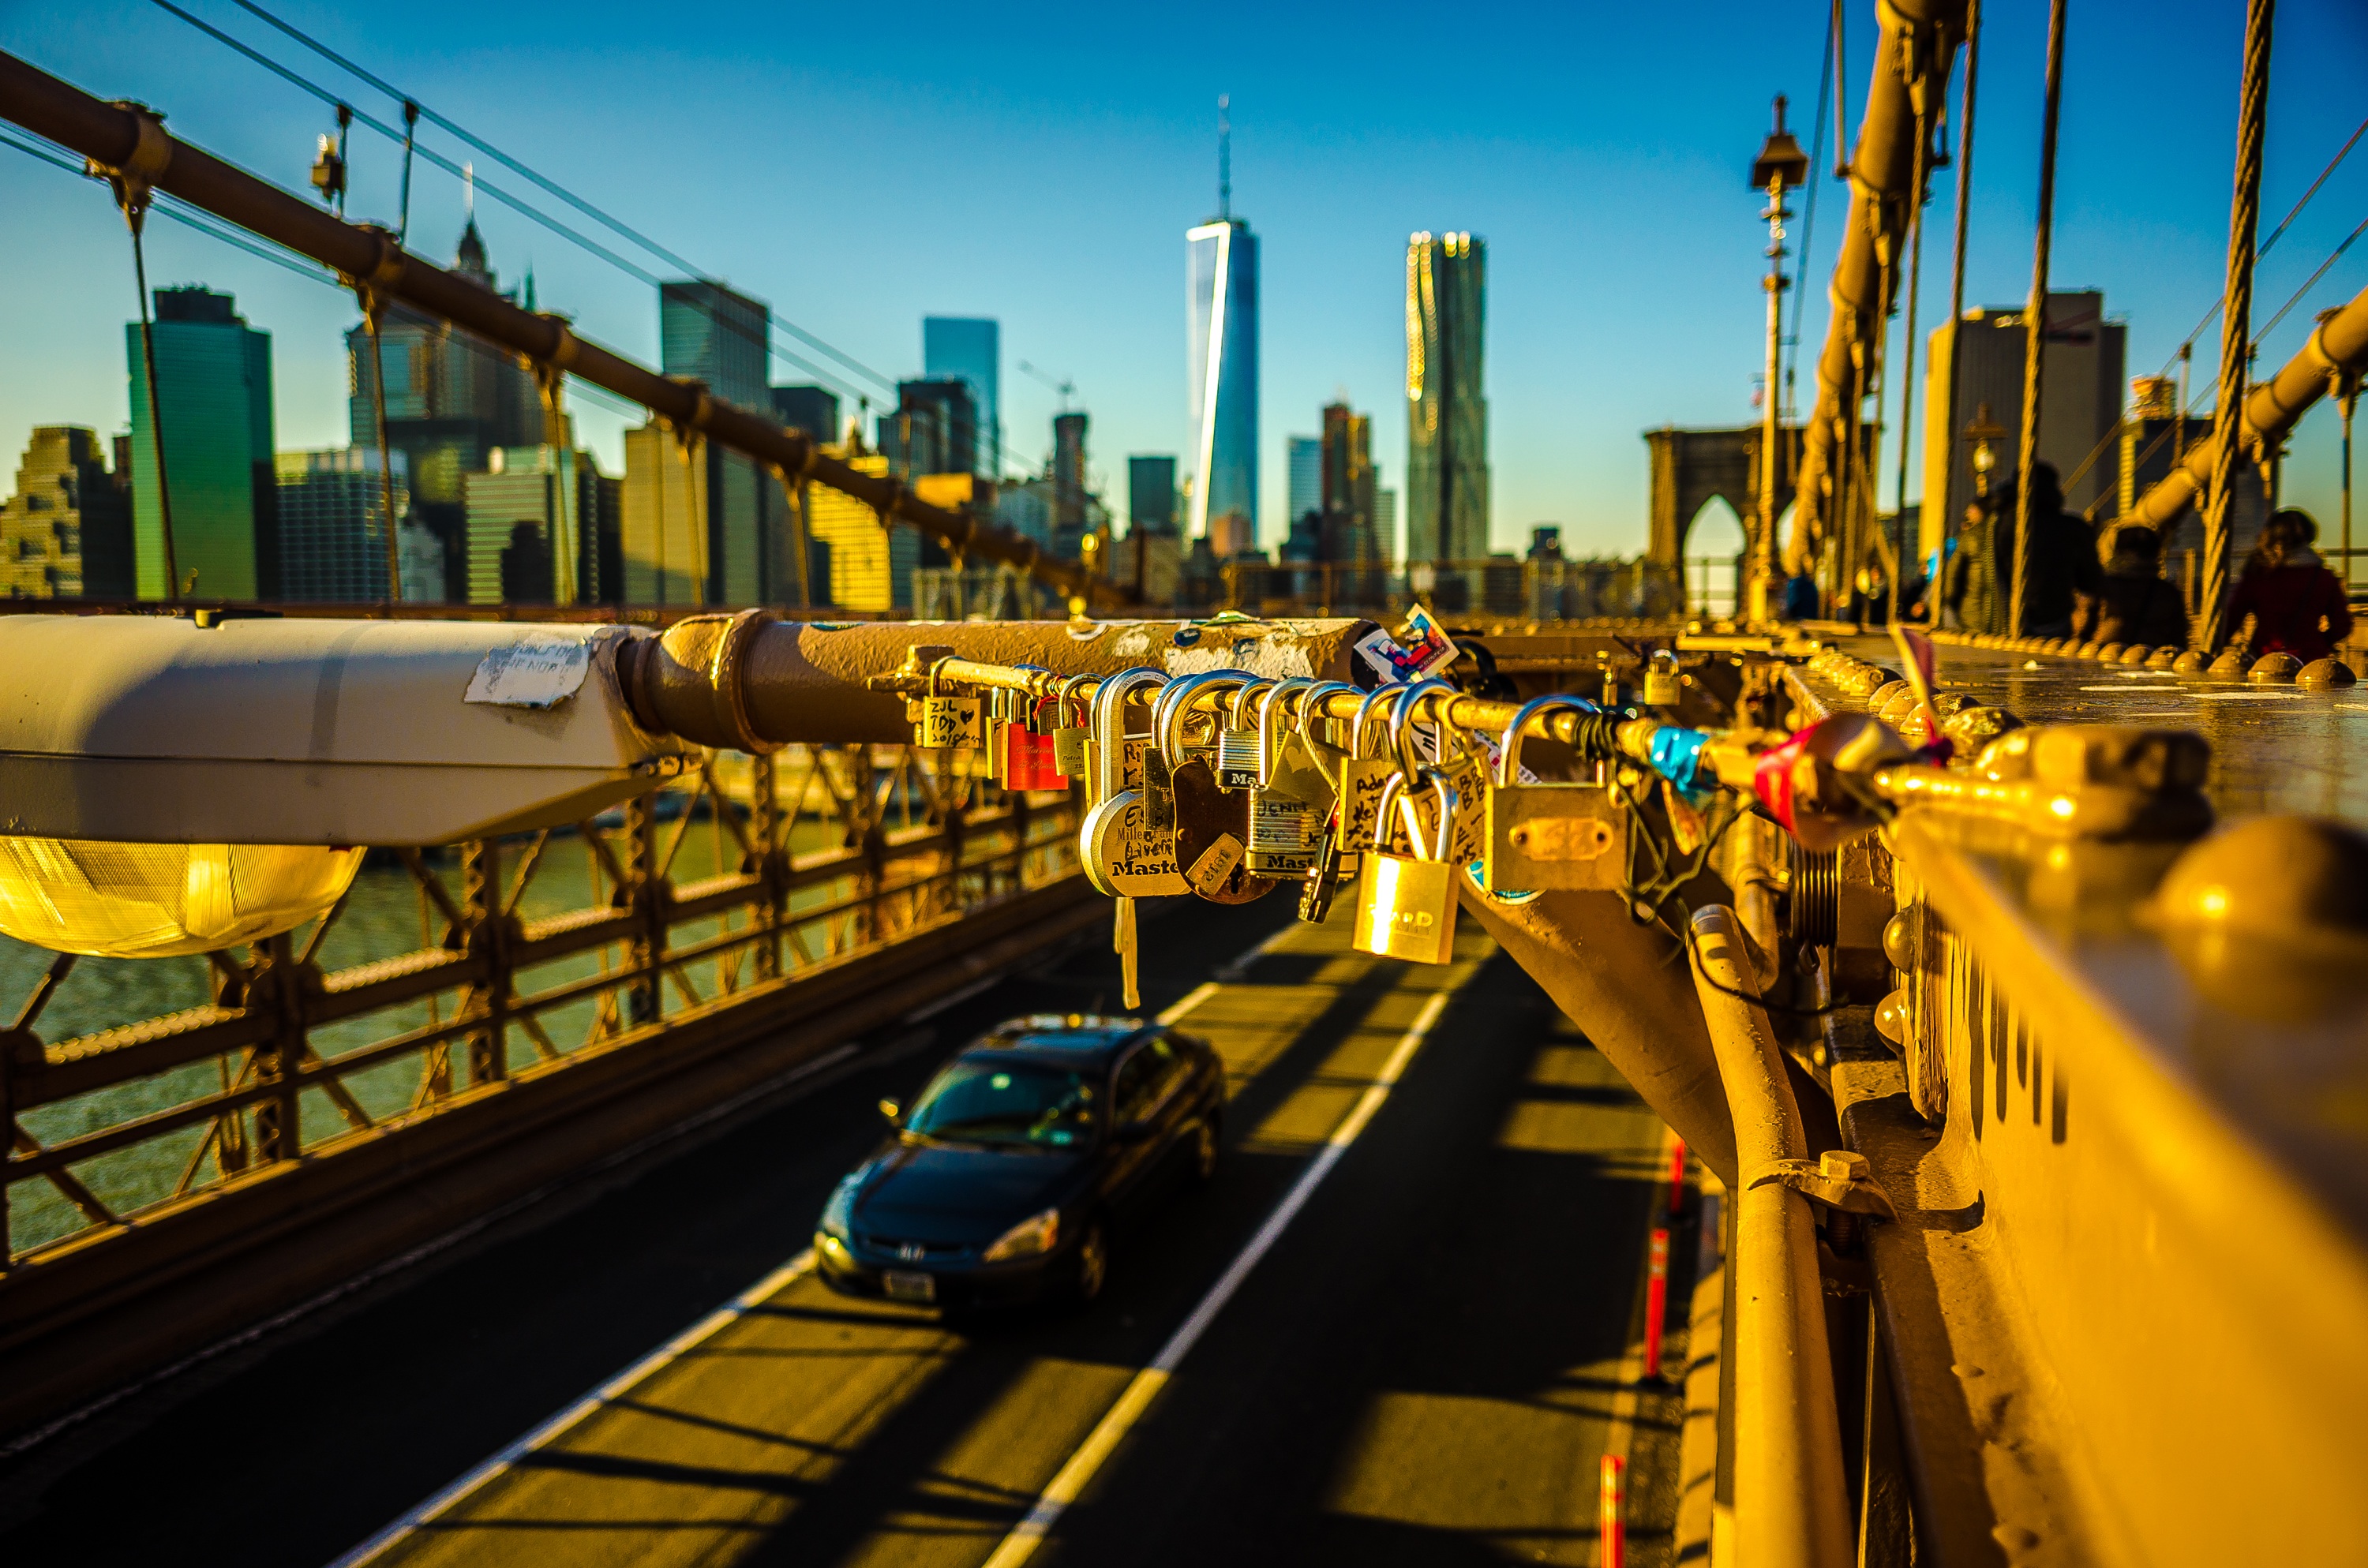
road, traffic, street, night, city, cityscape, downtown, transport, evening, vehicle, public transport, infrastructure, metropolis, urban area, metropolitan area